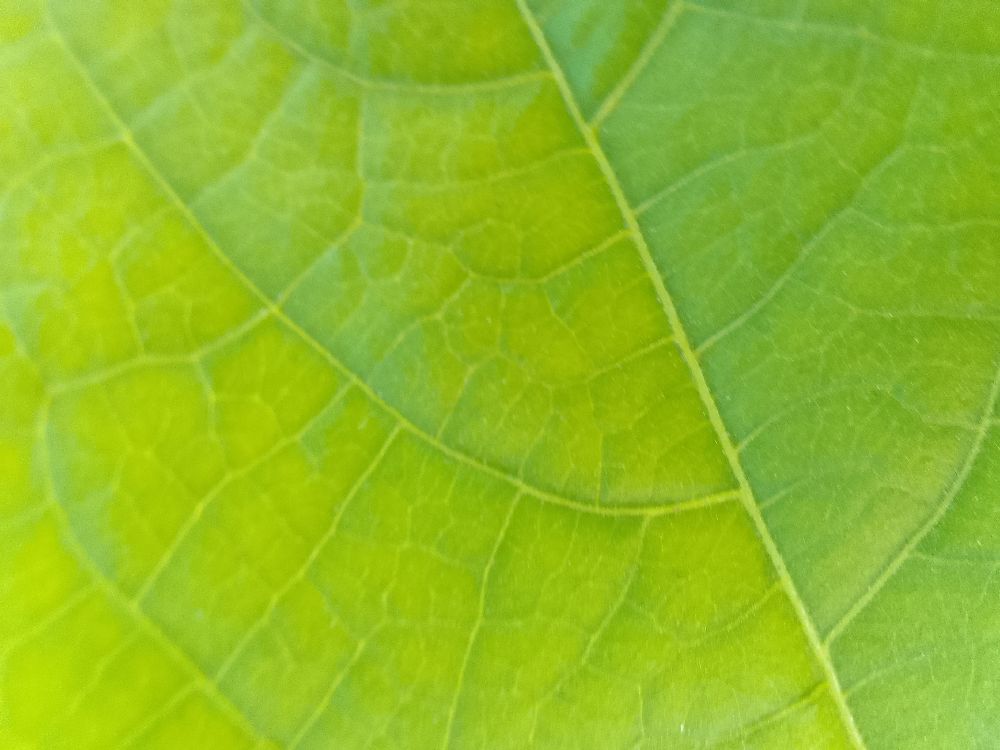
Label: healthy